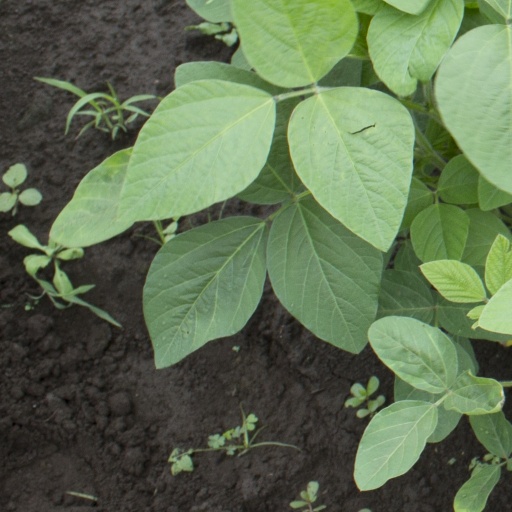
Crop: soybean